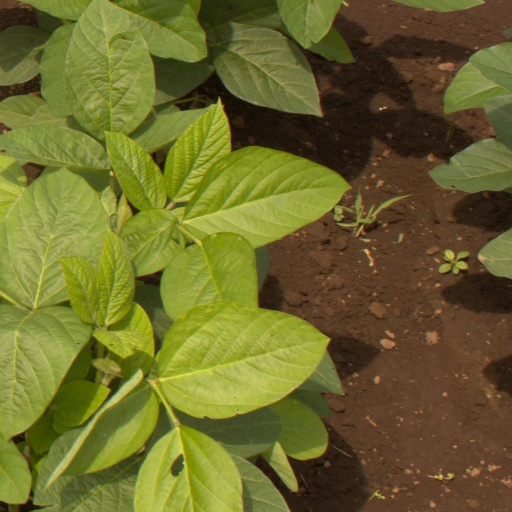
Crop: soybean